The Hitchhiker's Guide to the Galaxy (TV series)

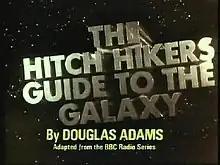
Opening titles designed by Doug Burd

The Hitchhiker's Guide to the Galaxy is a BBC television adaptation of Douglas Adams' "The Hitchhiker's Guide to the Galaxy" which aired between 5 January and 9 February 1981 on BBC2 in the United Kingdom. The adaptation follows the original radio series in 1978 and 1980, the first novel and double LP, in 1979, and the stage shows, in 1979 and 1980, making it the fifth iteration of the guide.